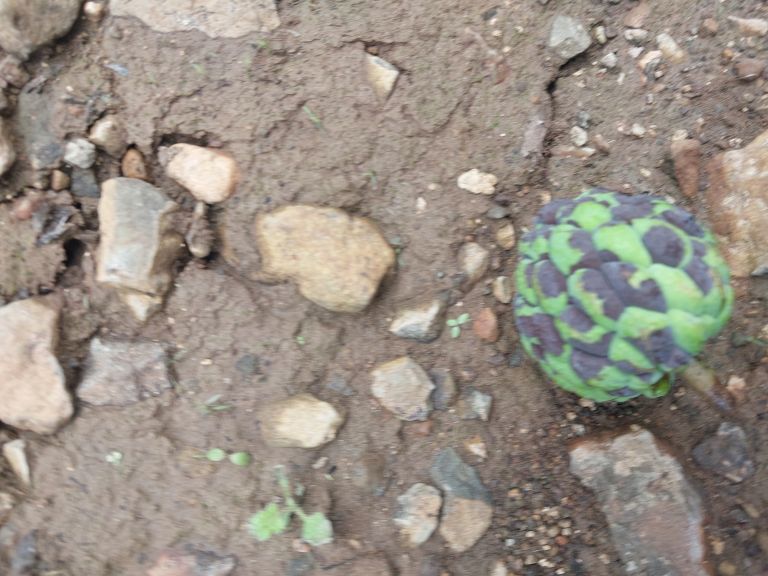
Disease label: Diplodia Rot